Escape of Charles II

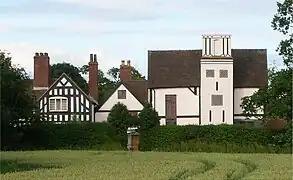
Boscobel House, Shropshire

At White Ladies, the King was met by George Pendrell. He contacted his brother Richard who farmed at Hobbal Grange, near Tong. Together, they disguised the King as a farm labourer, "in leather doublet, a pair of green breeches and a jump-coat ... of the same green, ... an old grey greasy hat without a lining [and] a noggen shirt, of the coarsest linen"; and Richard cut the King's hair, leaving it short on top but long at the sides. However, it was now felt that it would be safer for the King to travel almost alone and so all his followers, apart from Lord Wilmot, were persuaded to leave.